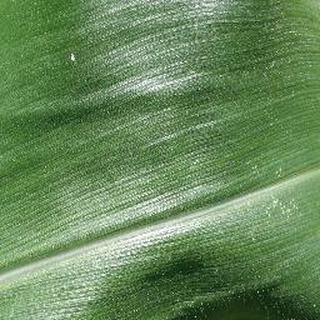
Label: healthy_corn